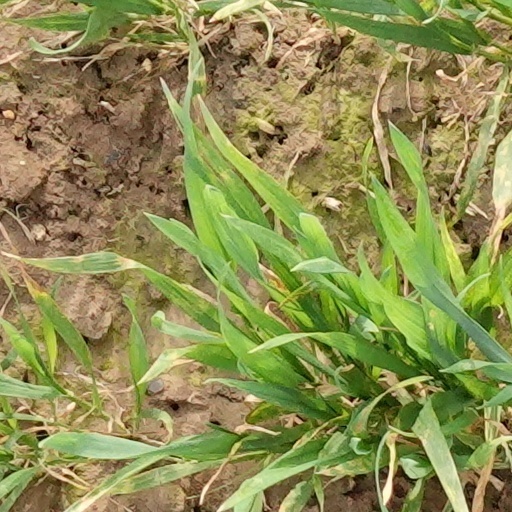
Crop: wheat